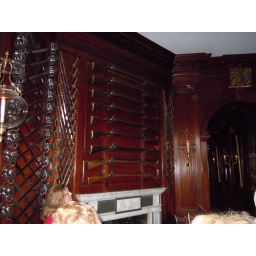
armaments on the walls in the governors house